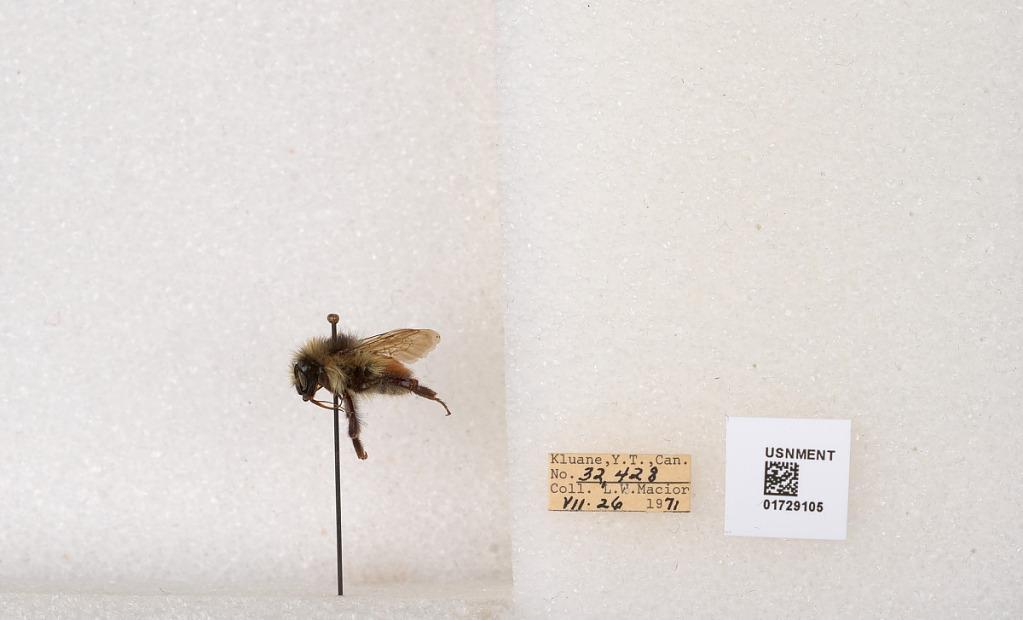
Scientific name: Bombus flavifrons Cresson
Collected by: L. Macior
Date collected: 1971-7-26
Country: Canada
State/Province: Yukon Territory
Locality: Kluane National Park and Reserve
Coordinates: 60.7493, -139.504